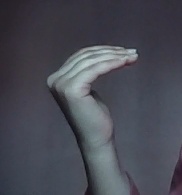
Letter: haa